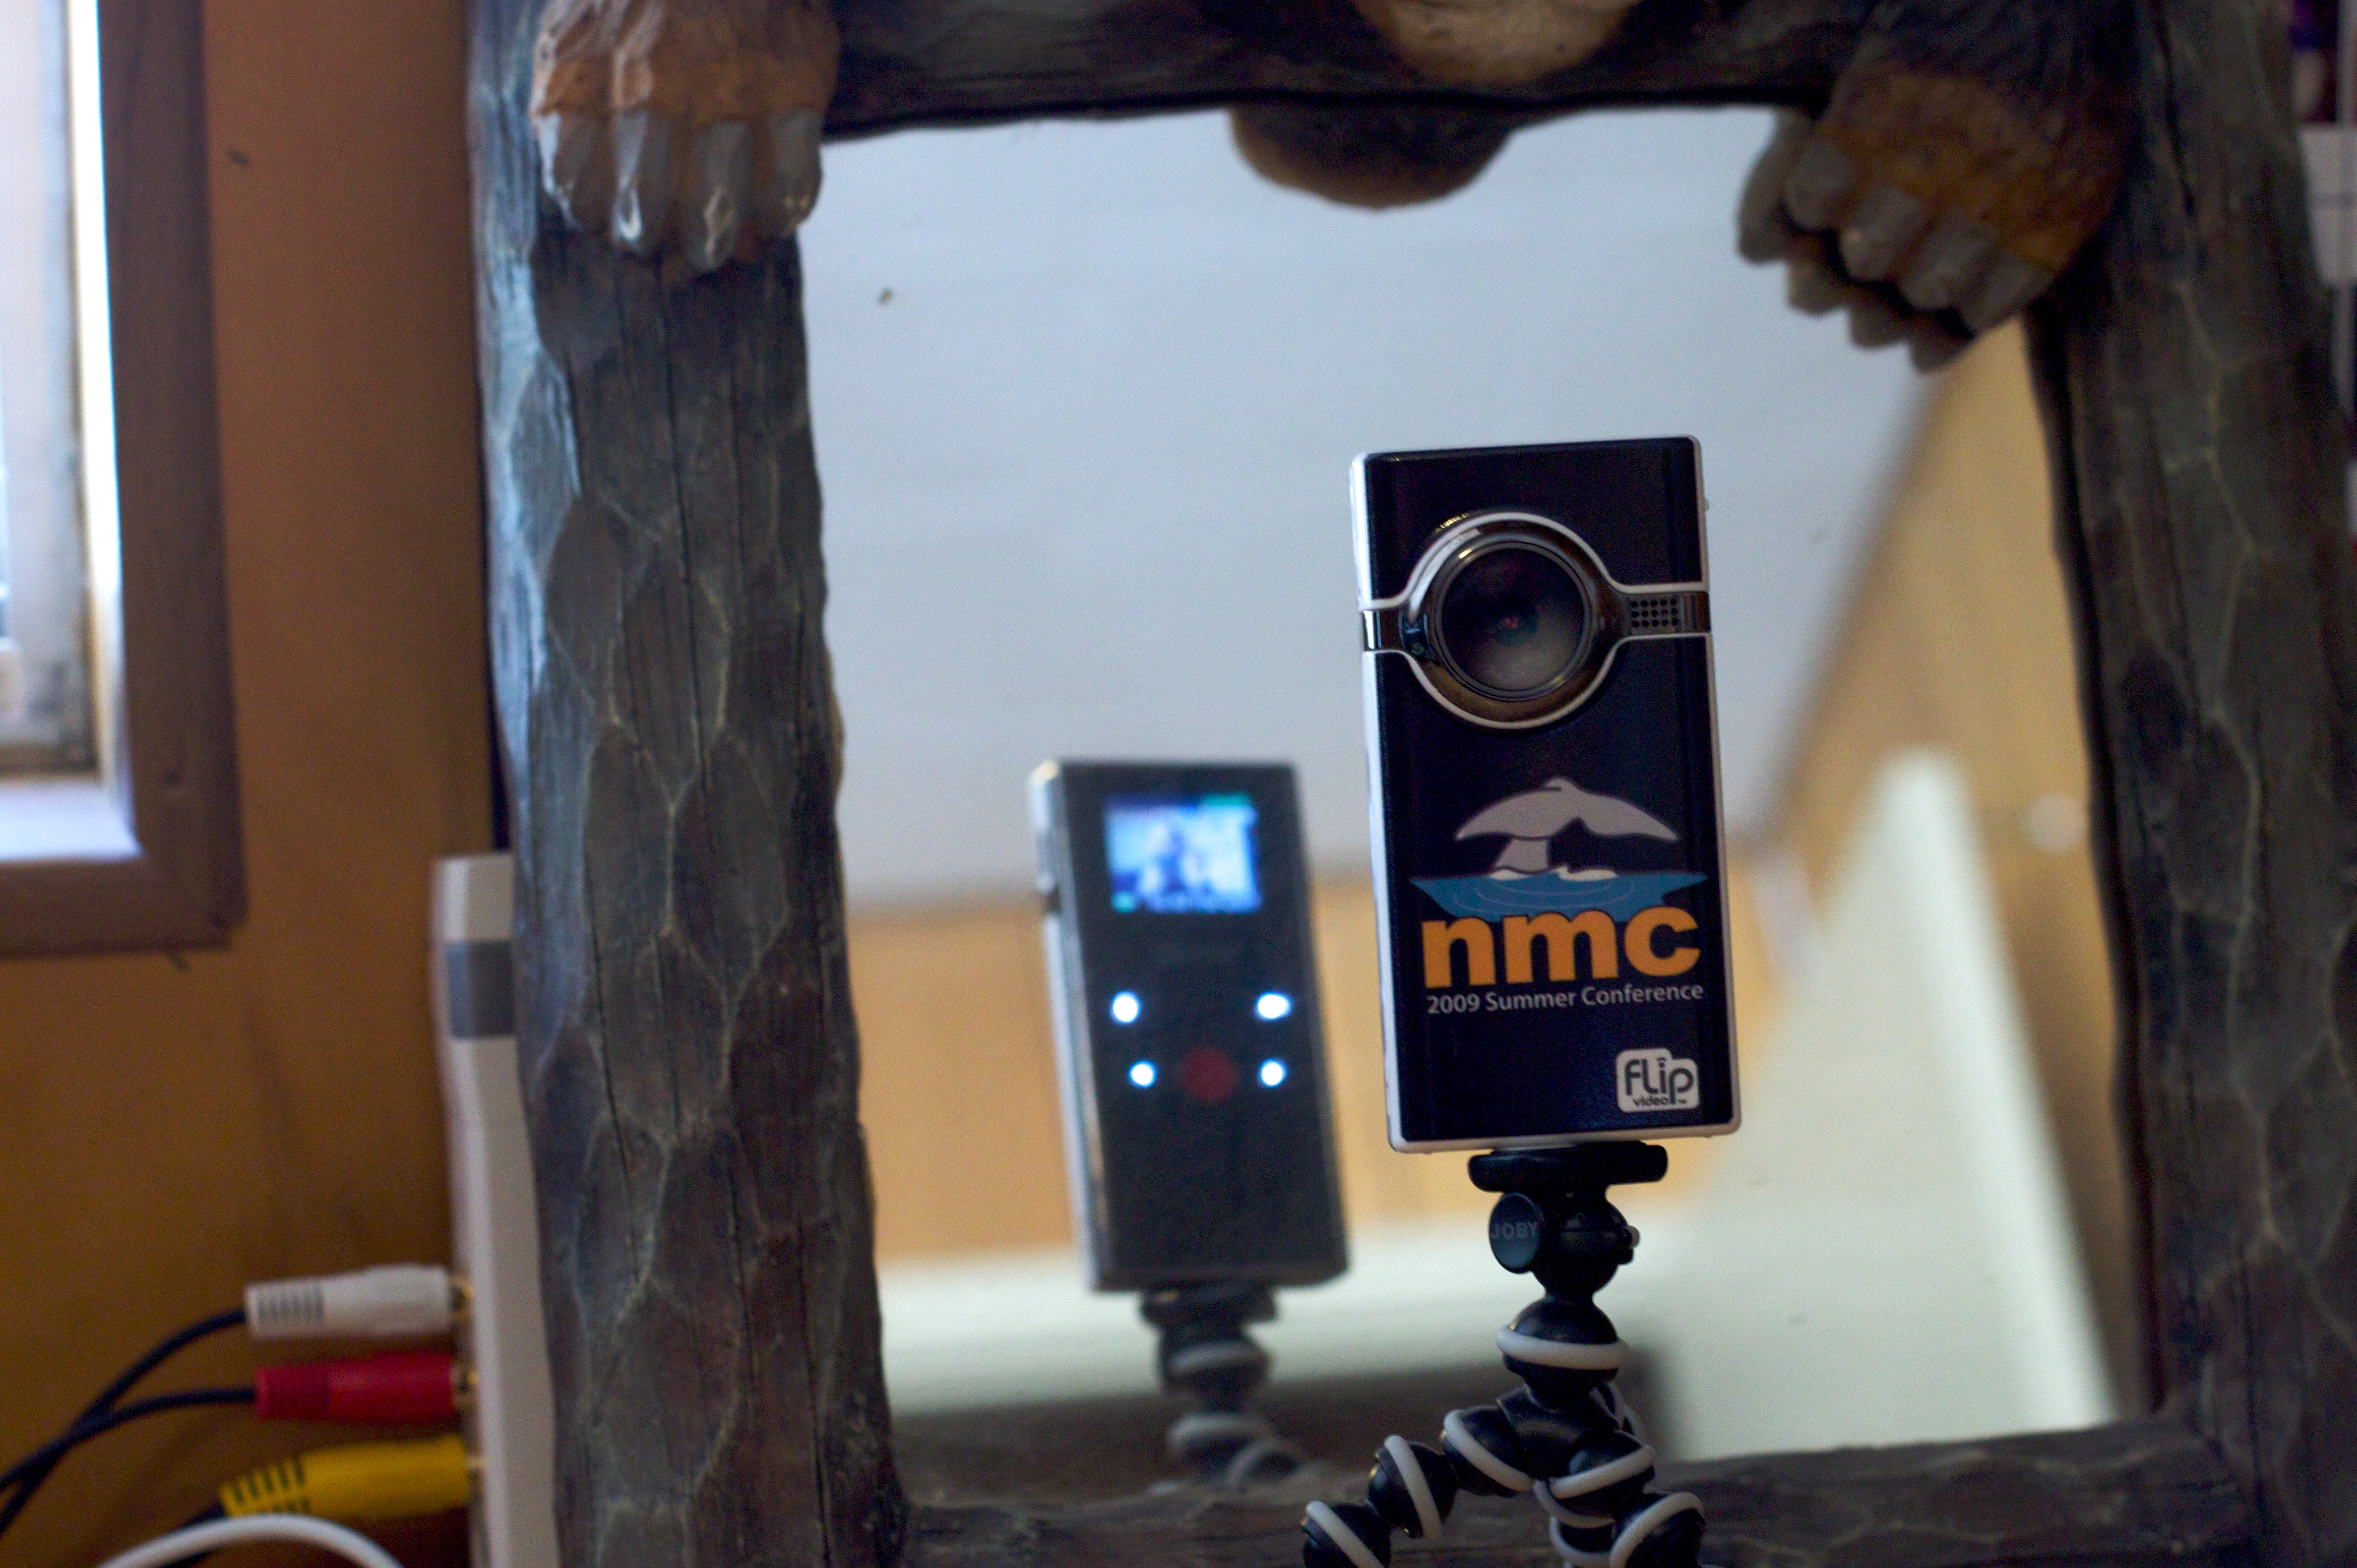
camera, lighting, flip, video, image, 2009365, opened09